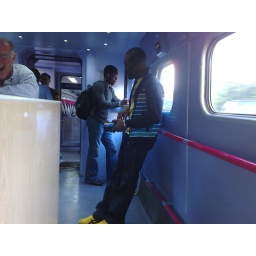
Standing in the buffet car of a fast train to Paddington